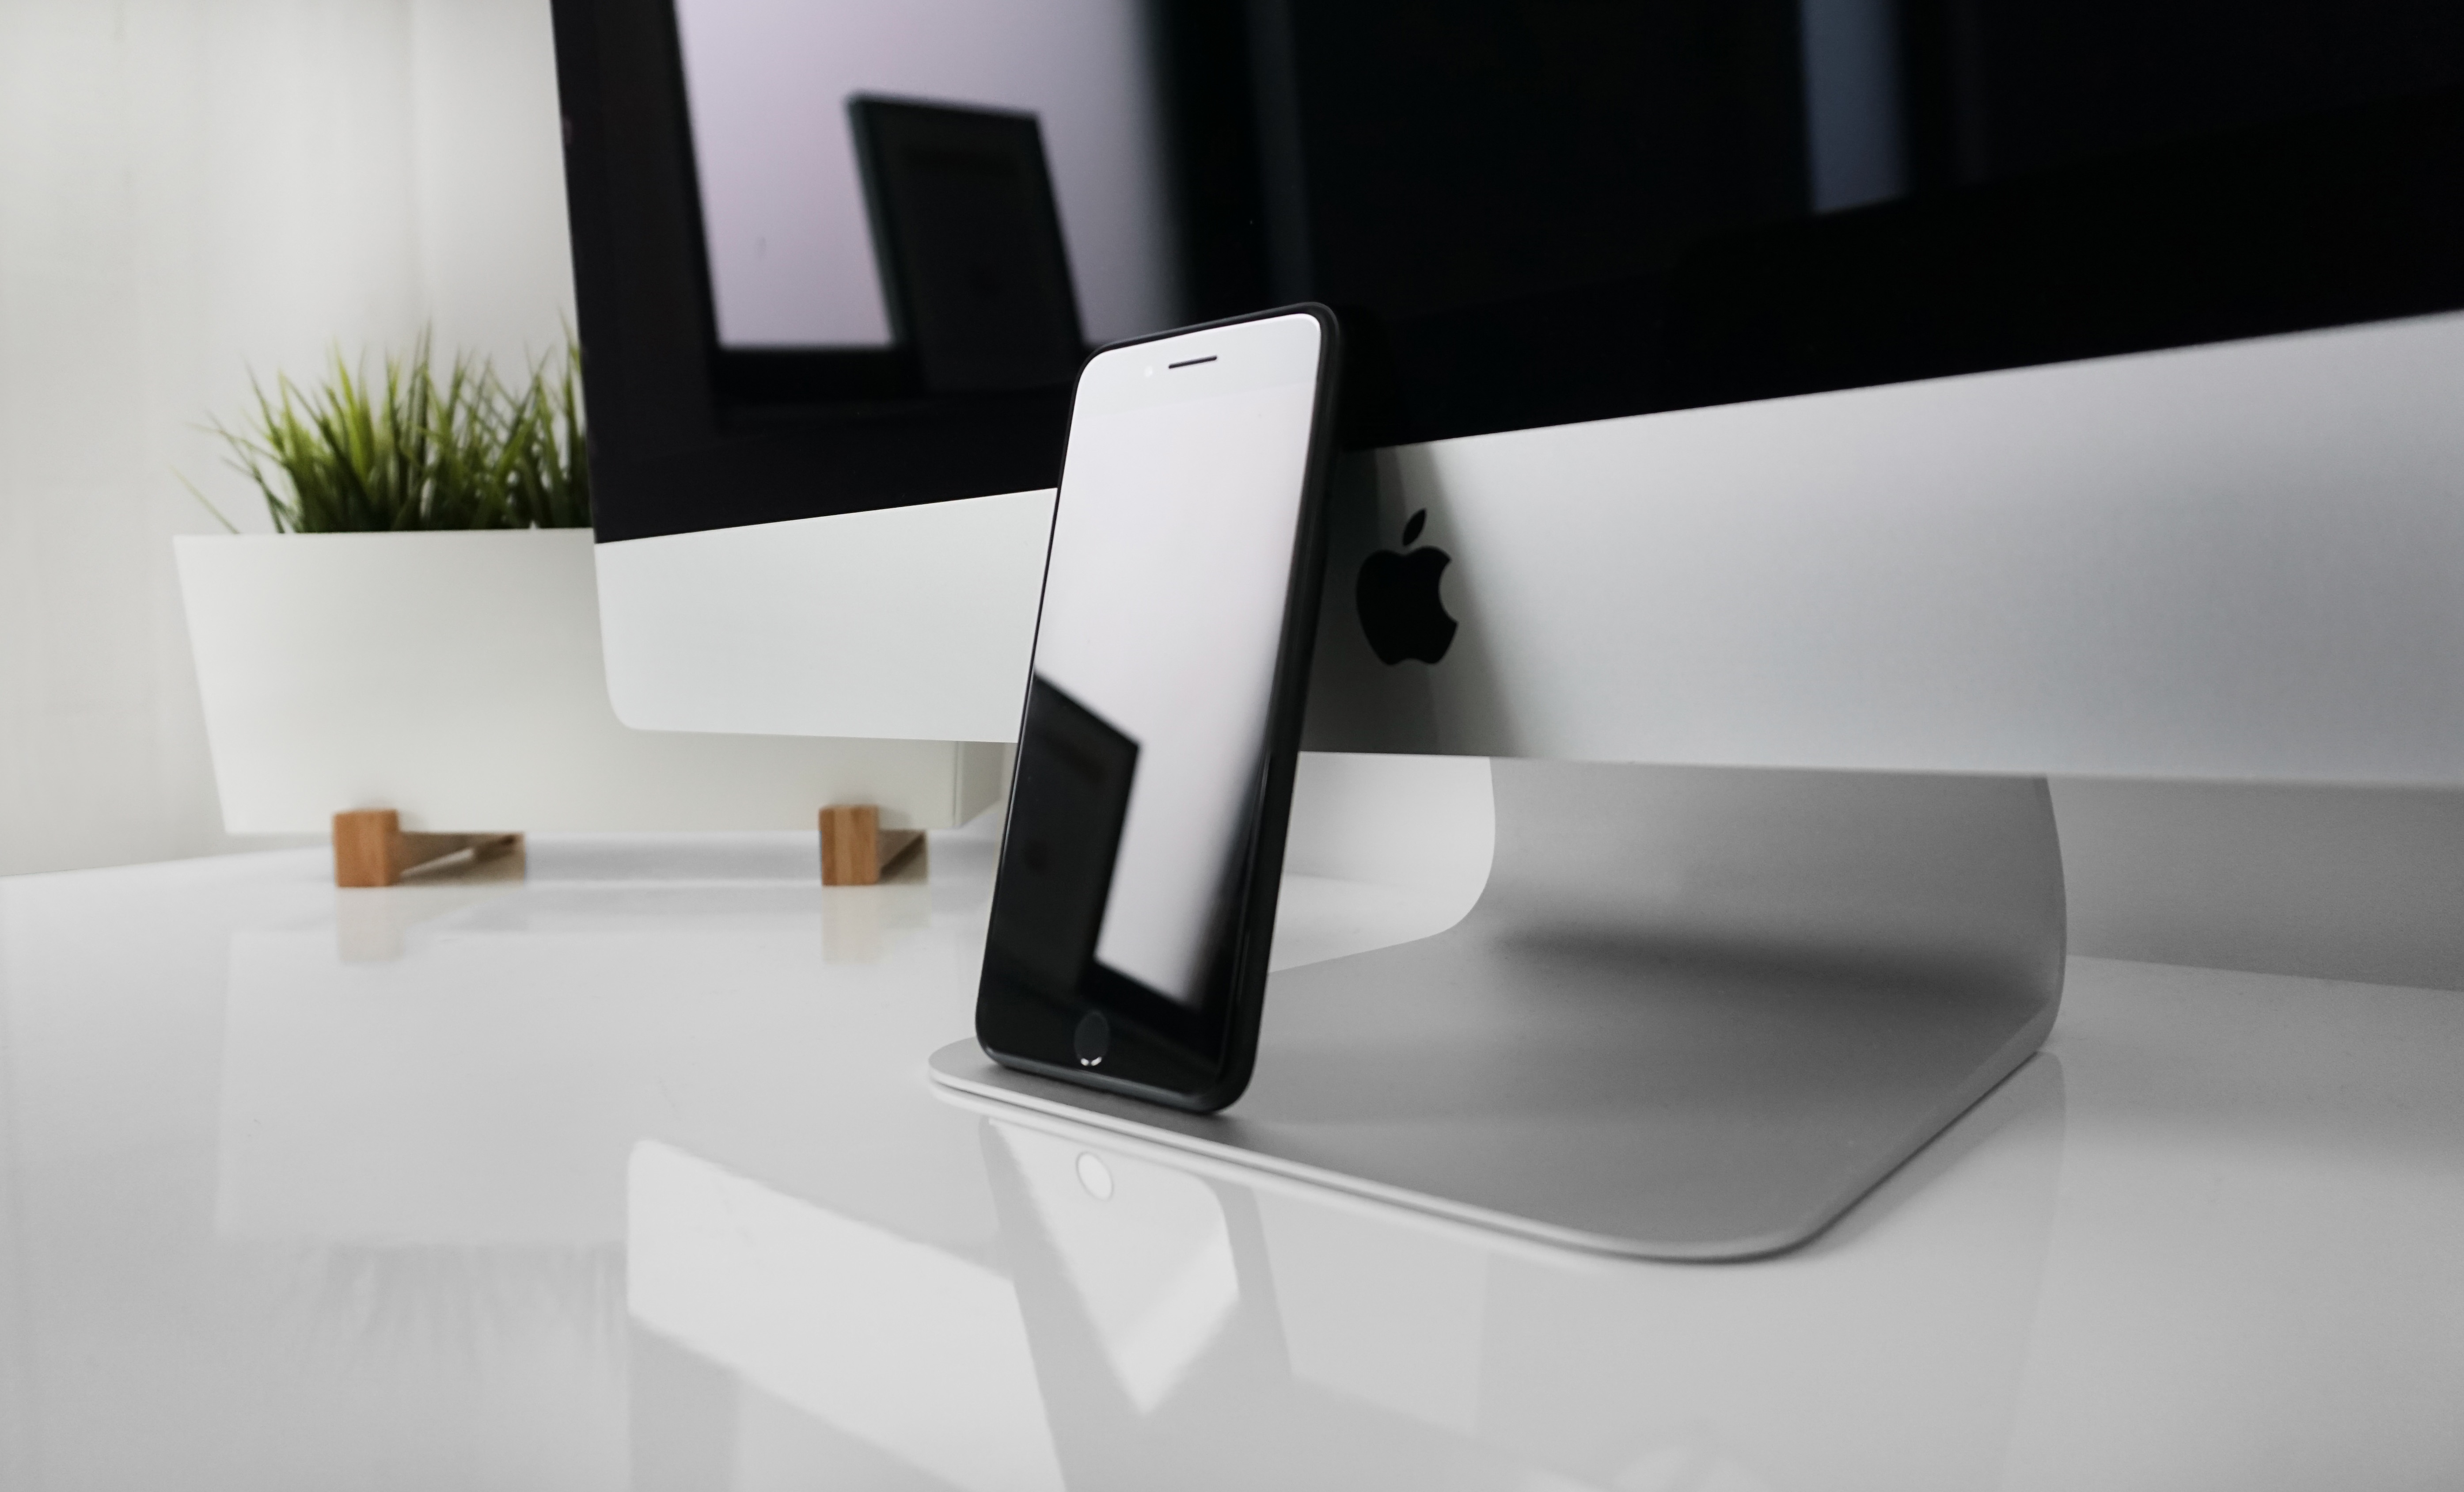
iphone, screen, apple, table, technology, floor, shelf, sink, furniture, room, bathtub, brand, tap, design, shiny, flooring, bidet, plumbing fixture